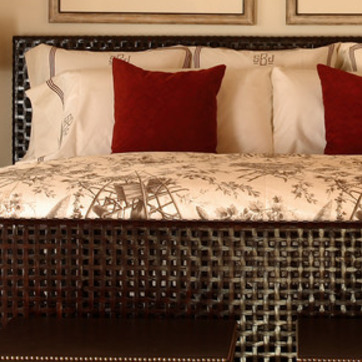
Material: fabric